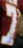
Number: 7